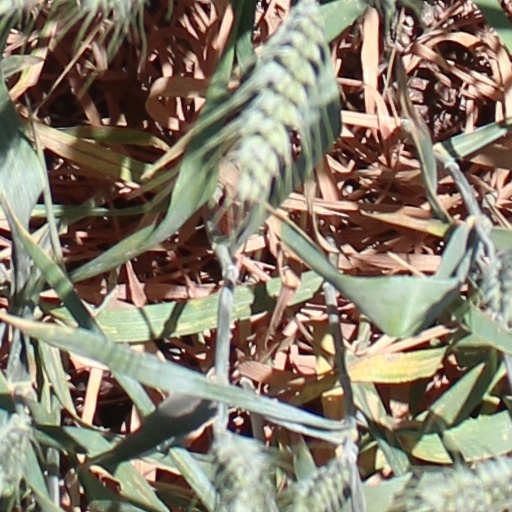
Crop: wheat